Underwater warfare

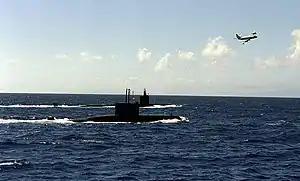
and off the coast of Hawaii; a United States Navy P-3 Orion can be seen observing them nearby.

Underwater warfare, also known as undersea warfare or subsurface warfare, is naval warfare involving underwater vehicle or combat operations conducted underwater. It is one of the four operational areas of naval warfare, the others being surface warfare, aerial warfare, and information warfare. Underwater warfare includes: